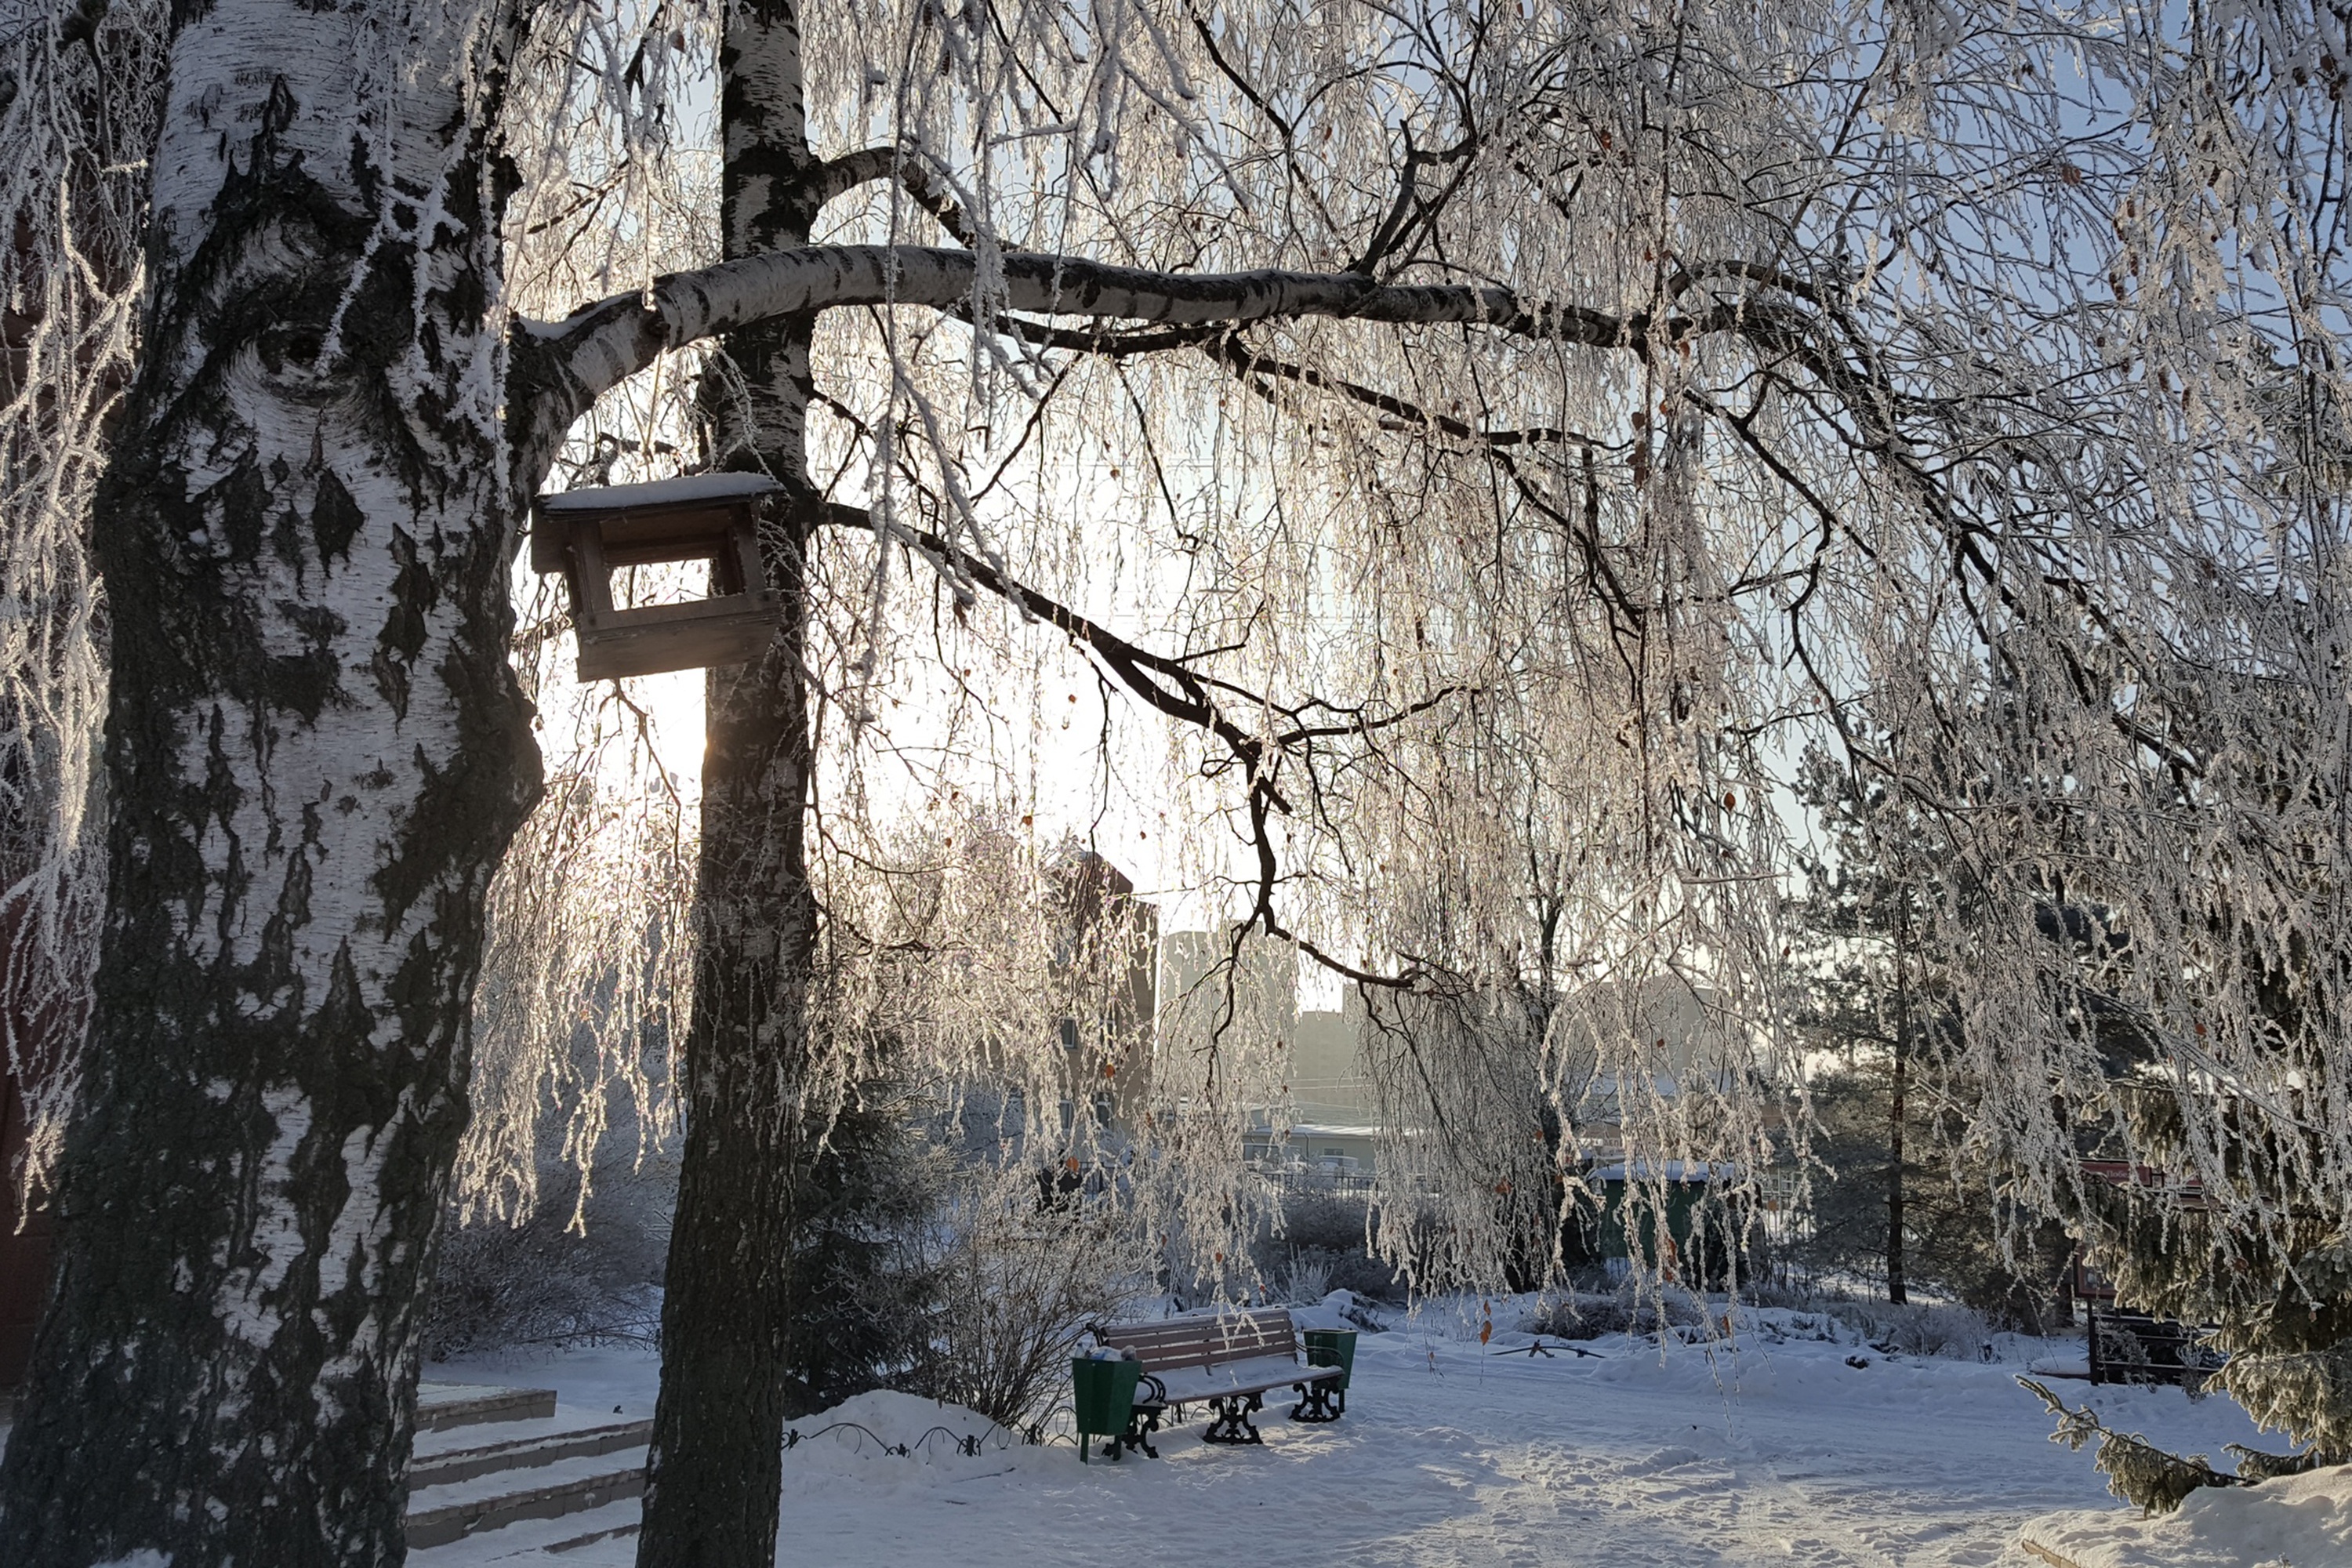
winter, snow, frost, cold, city, trees, branches, outdoors, white, wintry, snowfall, mysterious, nature, landscape, calm, scenic, branch, freezing, twig, woody plant, trunk, bench, deciduous, precipitation, winter storm, ice, blizzard